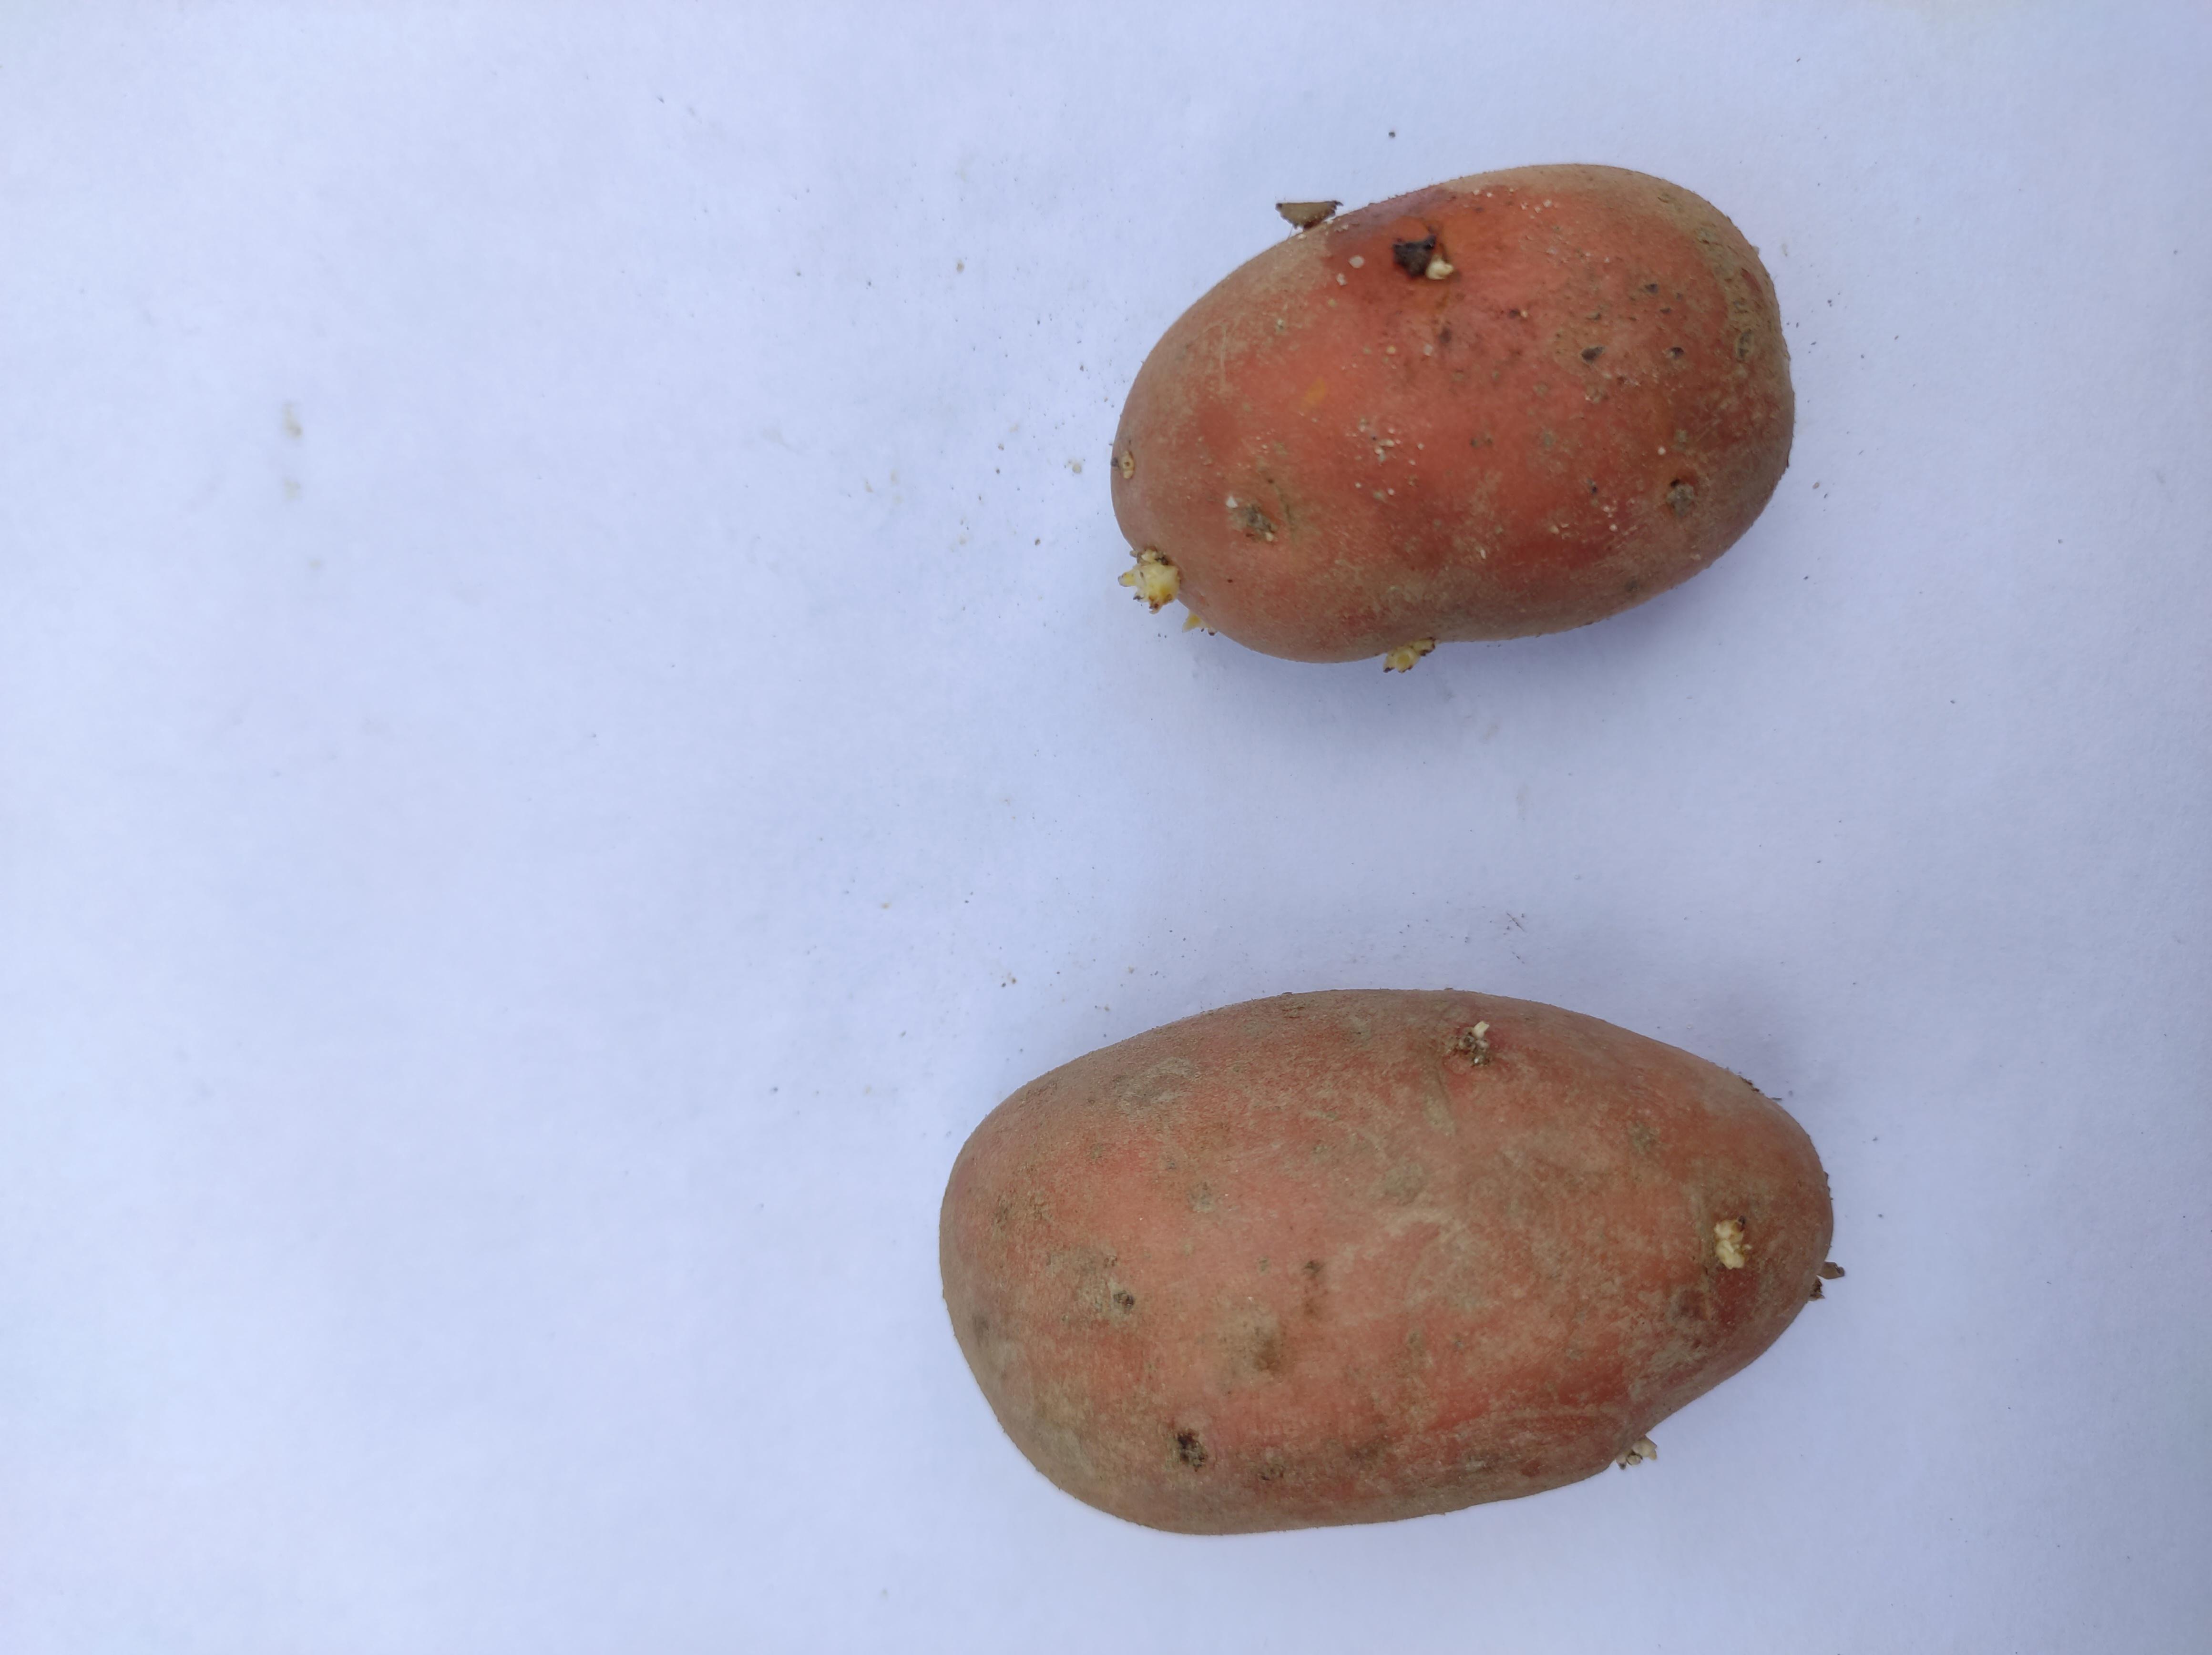
Label: Potato